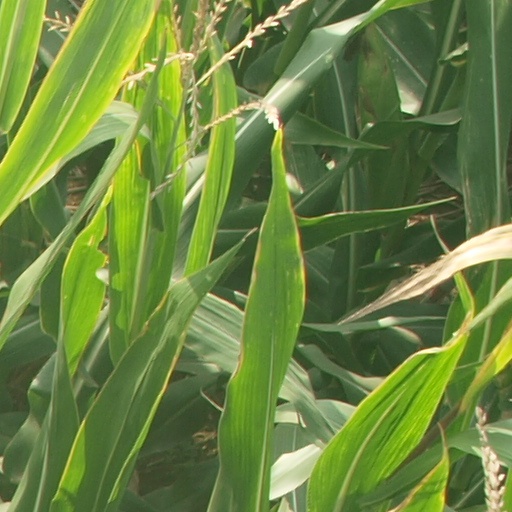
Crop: maize; corn